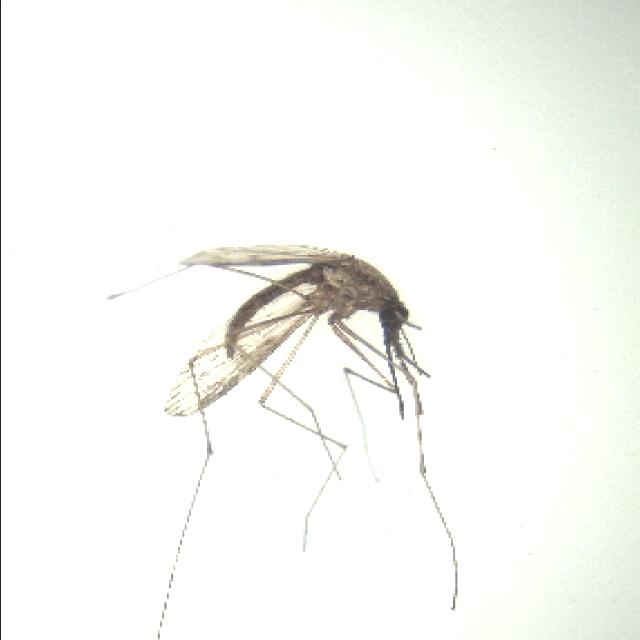
Species: anopheles_sinensis